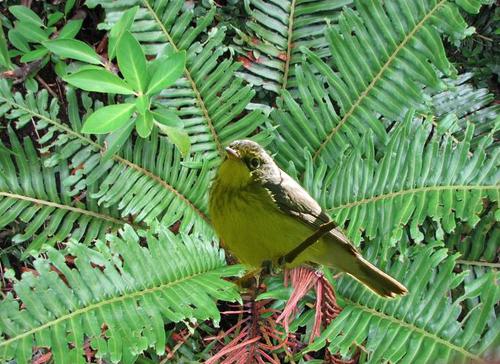
Bird species: Canada_Warbler
Bird type: landbird
Background: land